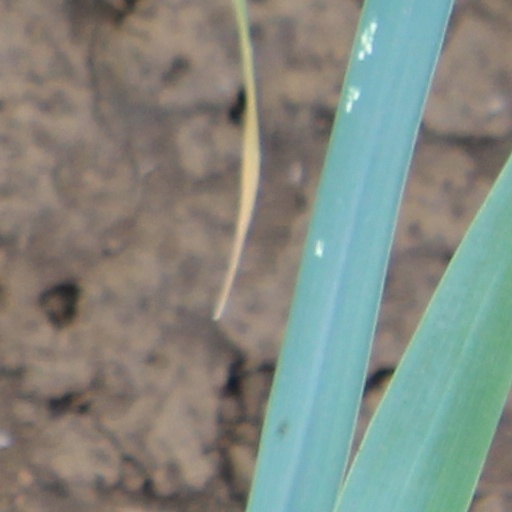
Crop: wheat